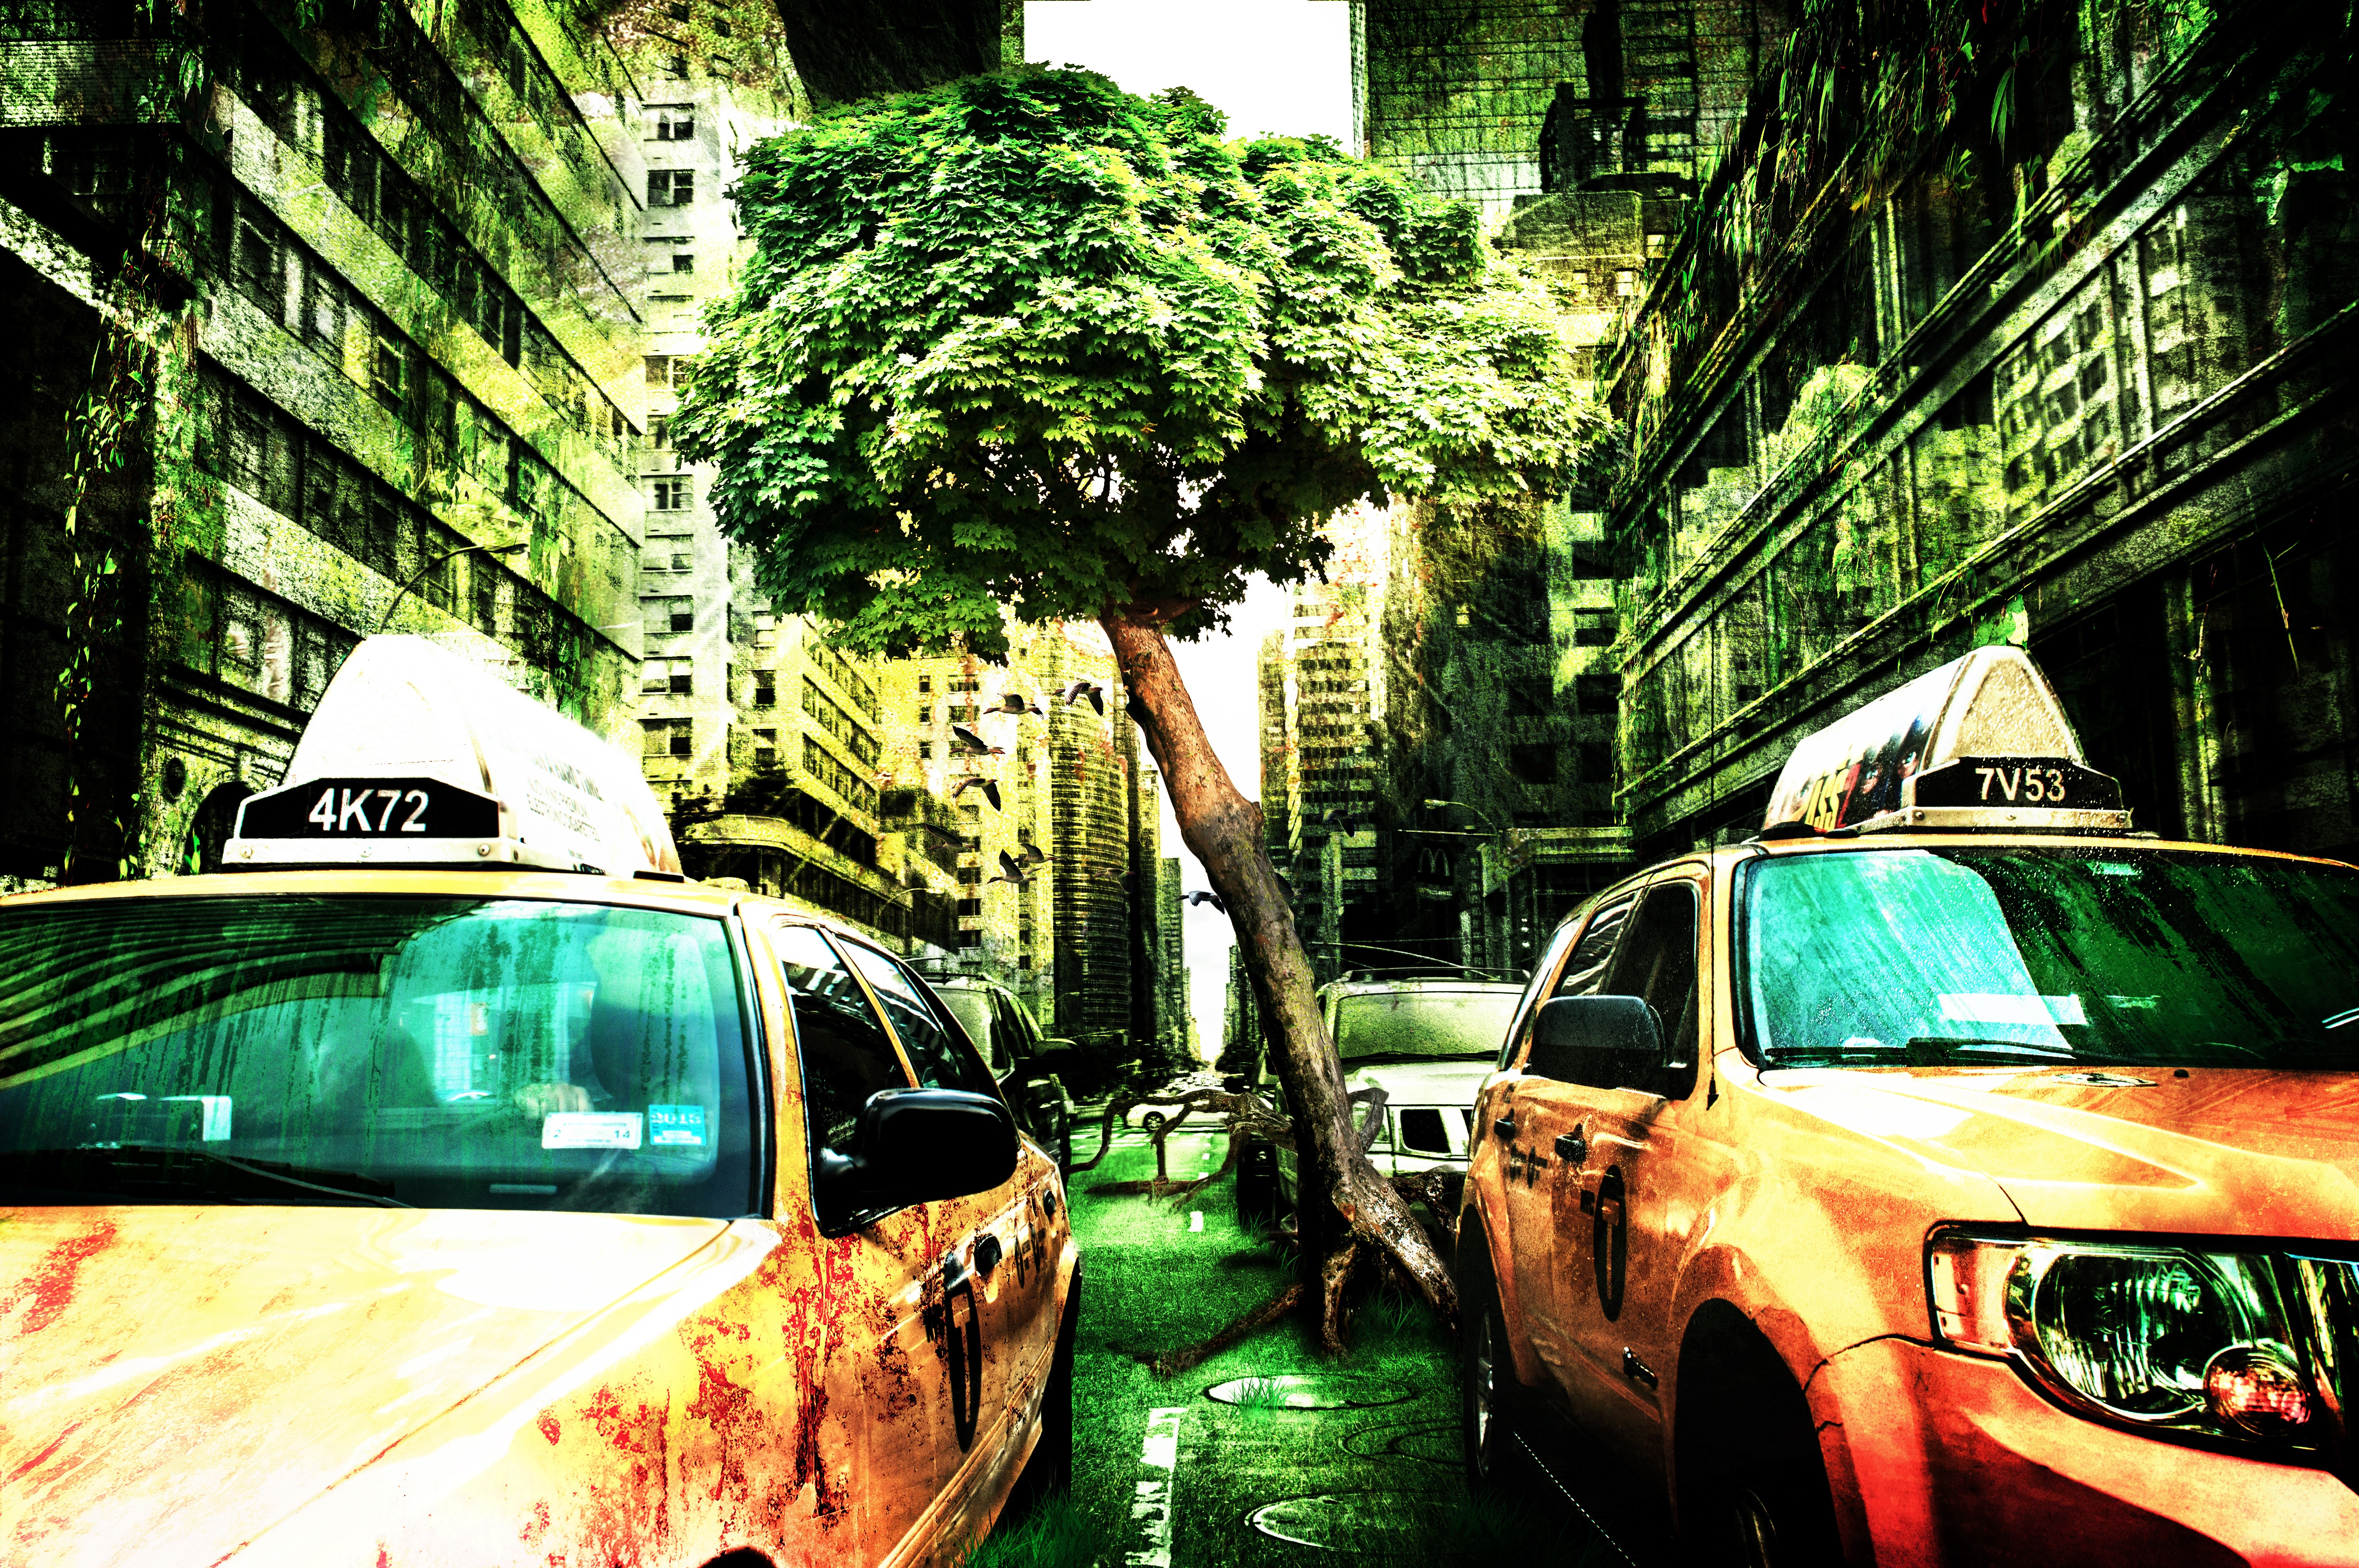
landscape, tree, nature, grass, sun, road, traffic, car, driving, city, urban, new york, asphalt, downtown, taxi, transport, log, vehicle, nyc, shadow, america, auto, yellow, lighting, automotive, deciduous tree, natural disaster, united states, disaster, distorted, destruction, destroy, damaged, collapse, apocalypse, setting, devastation, forward, environmental protection, force of nature, end of the world, driver's cab, end time, shadow play, armageddon, automobile make, false color